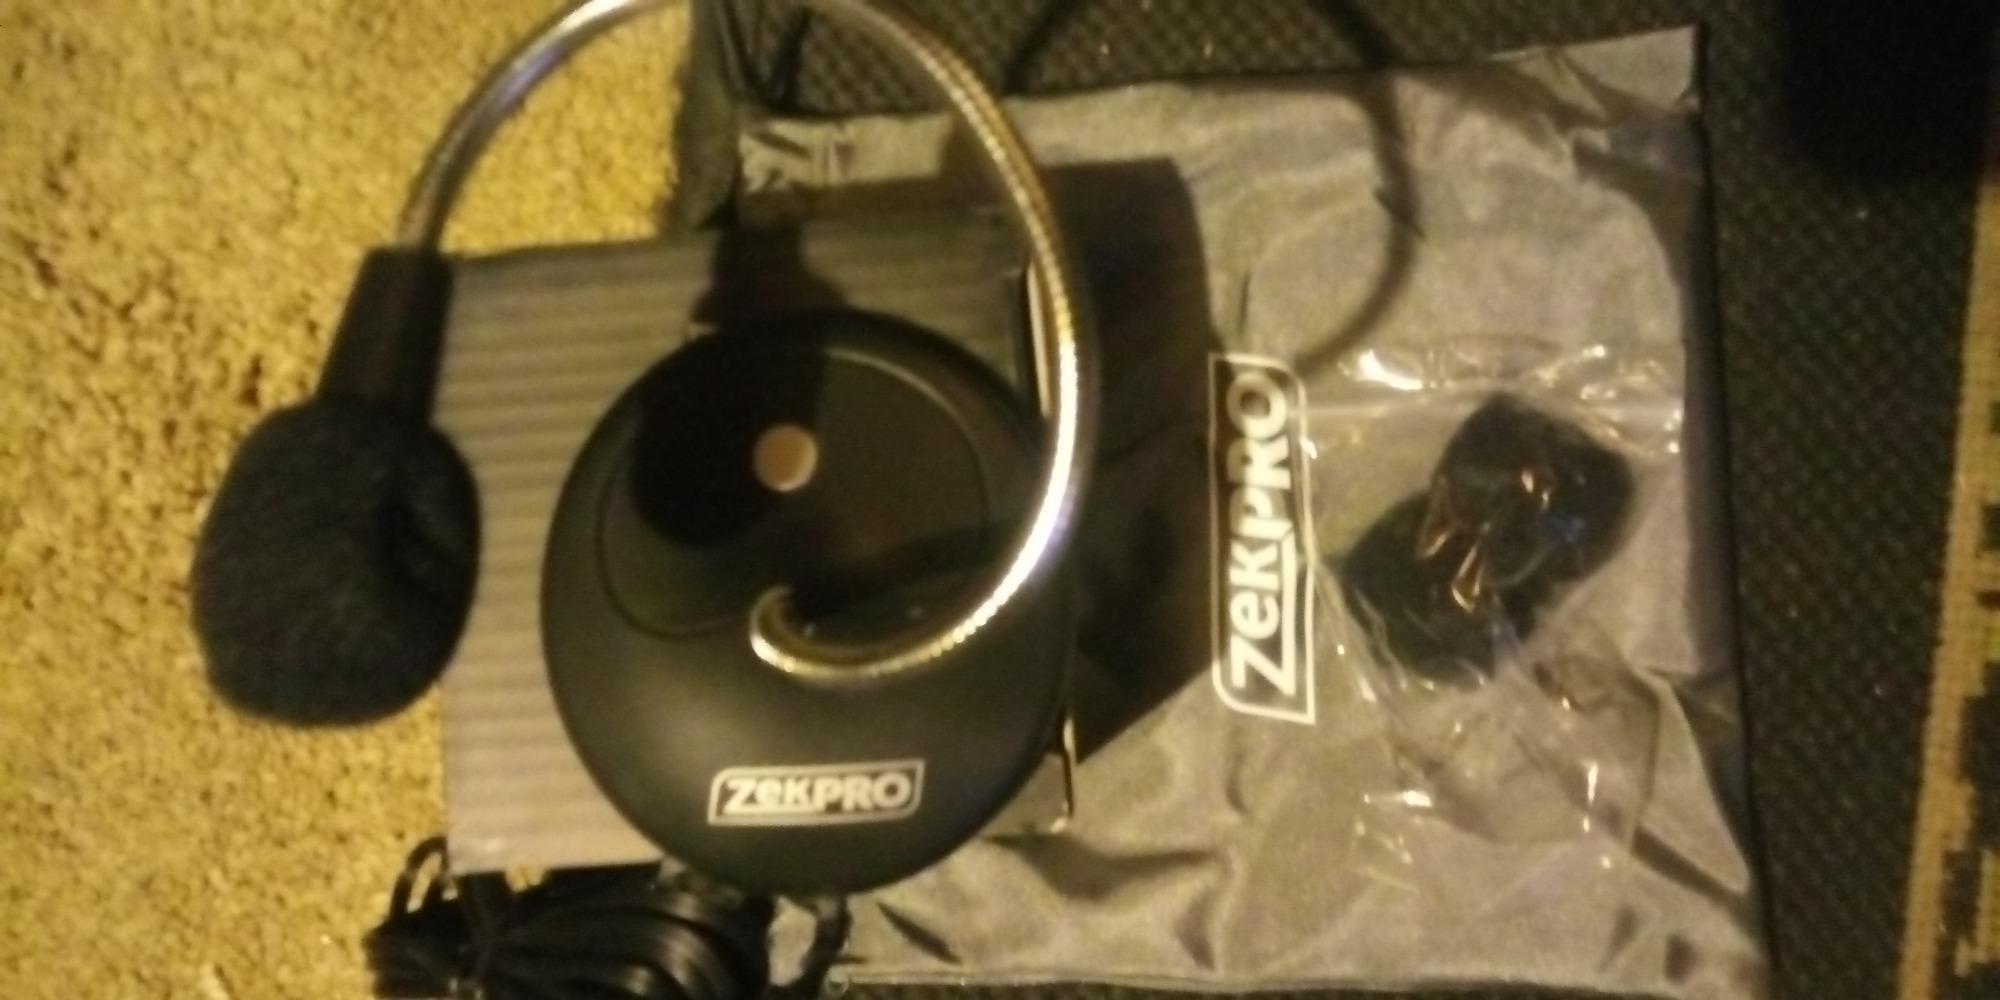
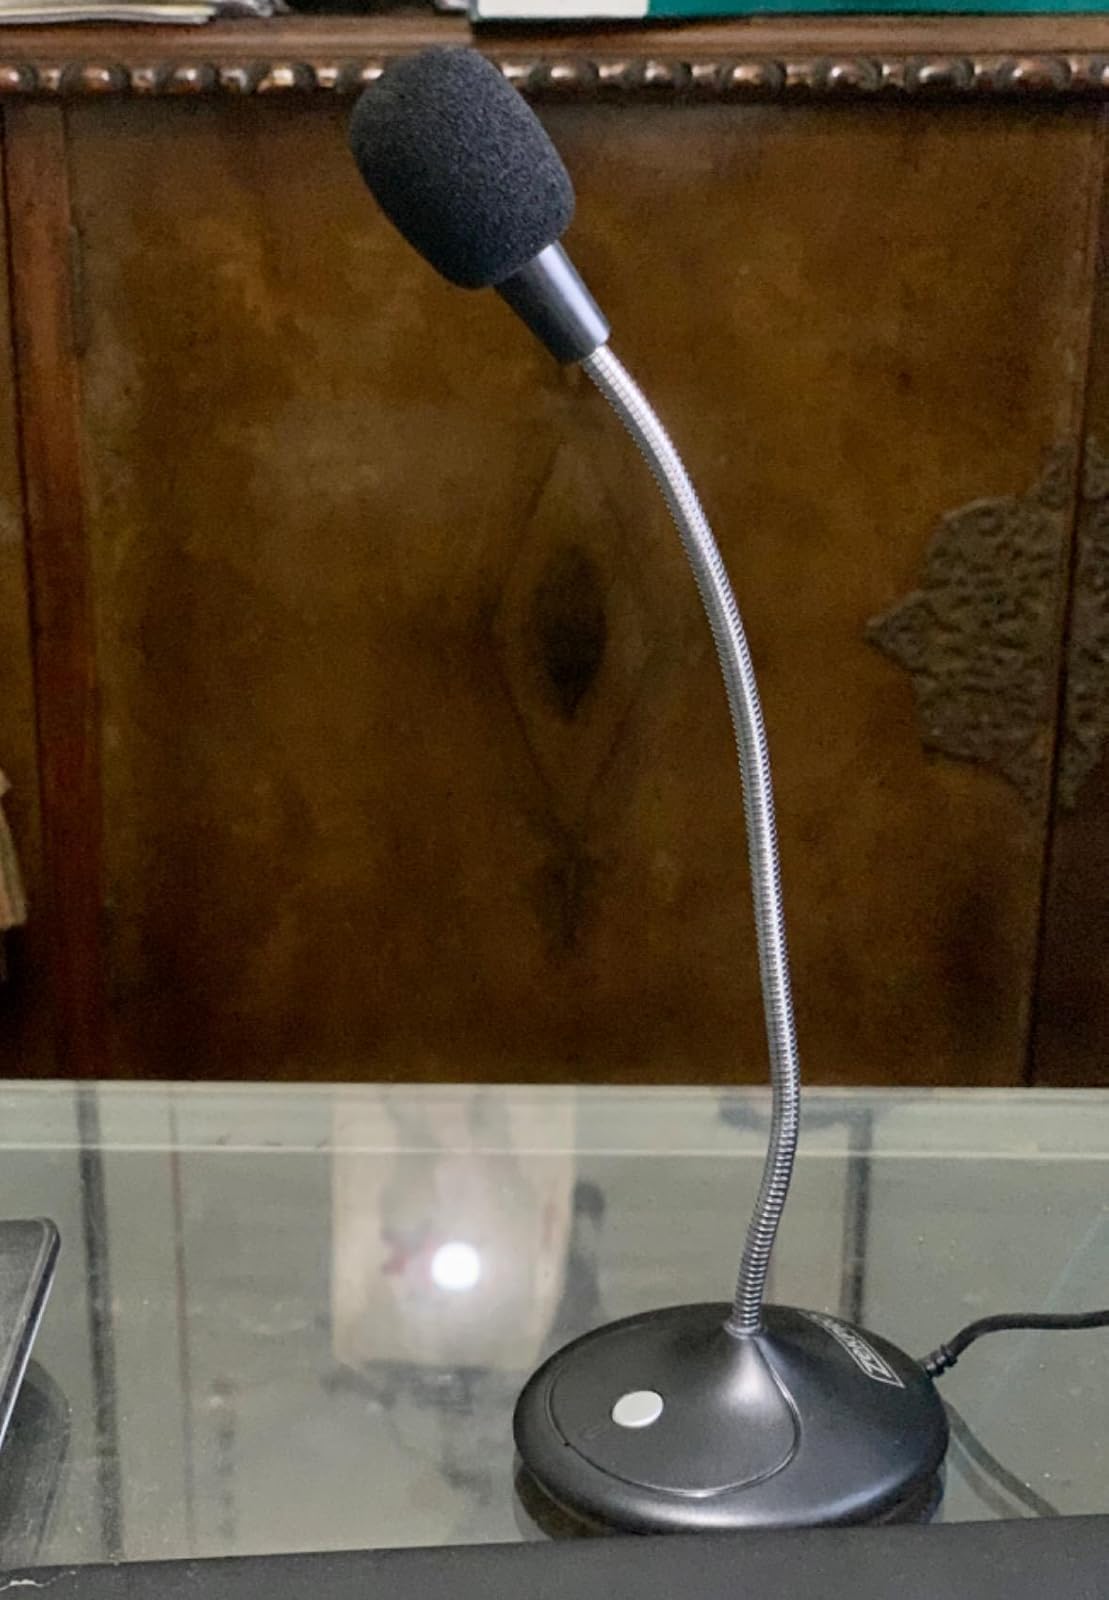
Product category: microphone
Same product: yes